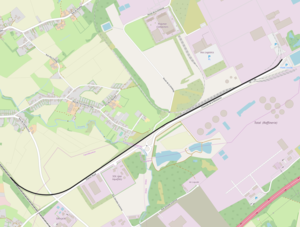
La ligne 269 est une ligne ferroviaire industrielle belge de la commune de Seneffe.